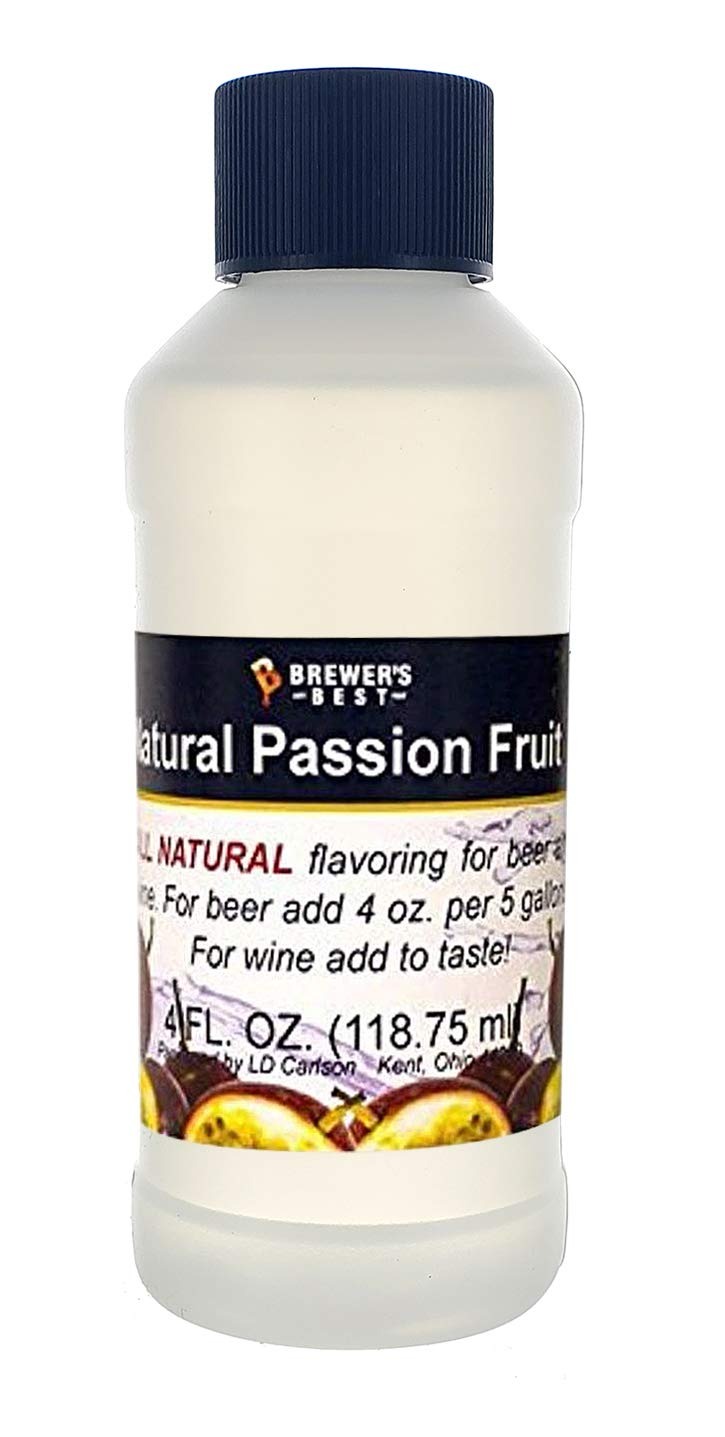
Item Name: Brewer's Best Natural Fruit Flavoring-Passionfruit
Bullet Point 1: Natural Passionfruit Flavoring
Bullet Point 2: All Natural Flavoring for Beer and Wine
Bullet Point 3: 4 oz. Per 5 Gallons of Beer
Bullet Point 4: For Wine Add to Taste
Product Description: All natural flavoring for beer and wine. For beer add 4 oz. per 5 gallons. For wine add to taste.
Value: 1.0
Unit: Count

Price: 7.93